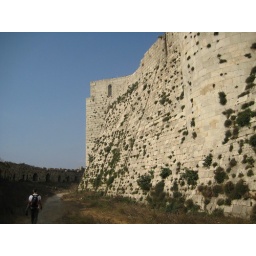
the Krak des Chevaliers--a 12th century Crusader castle in the coastal mountains